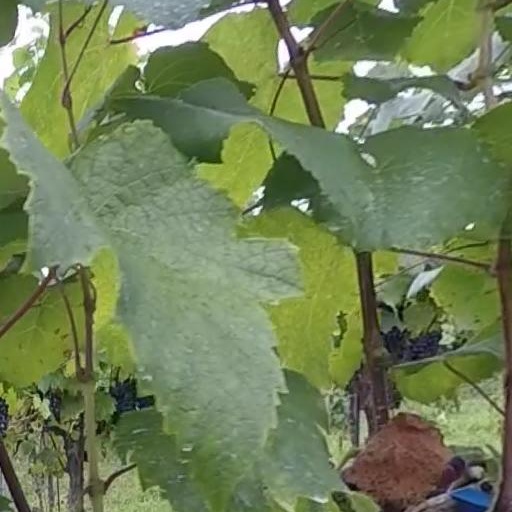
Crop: grape